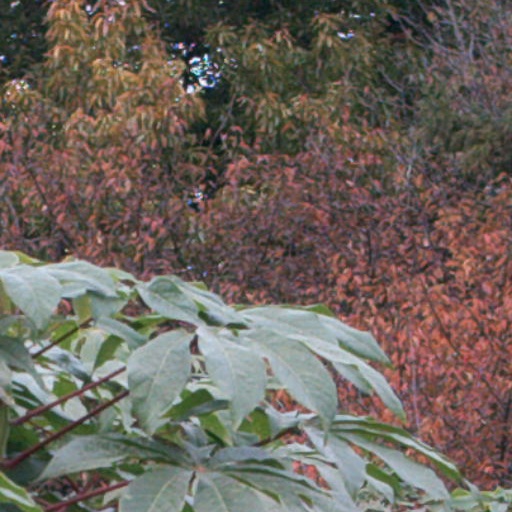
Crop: cassava